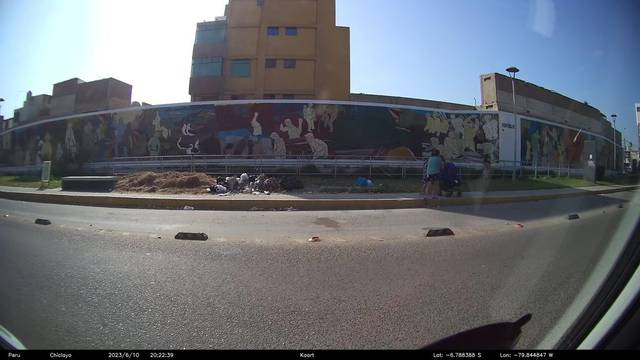
Region: Peru
Coordinates: -6.788, -79.845